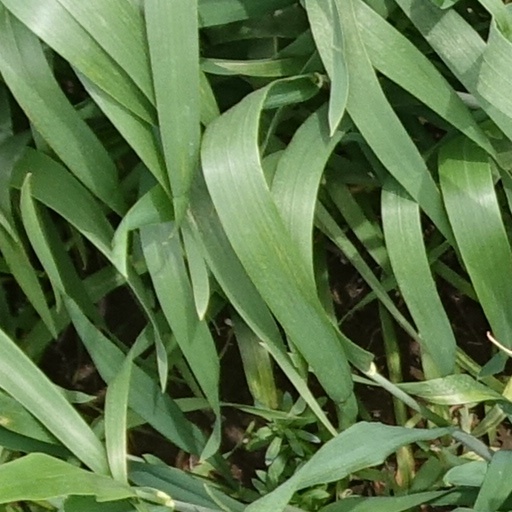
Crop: wheat